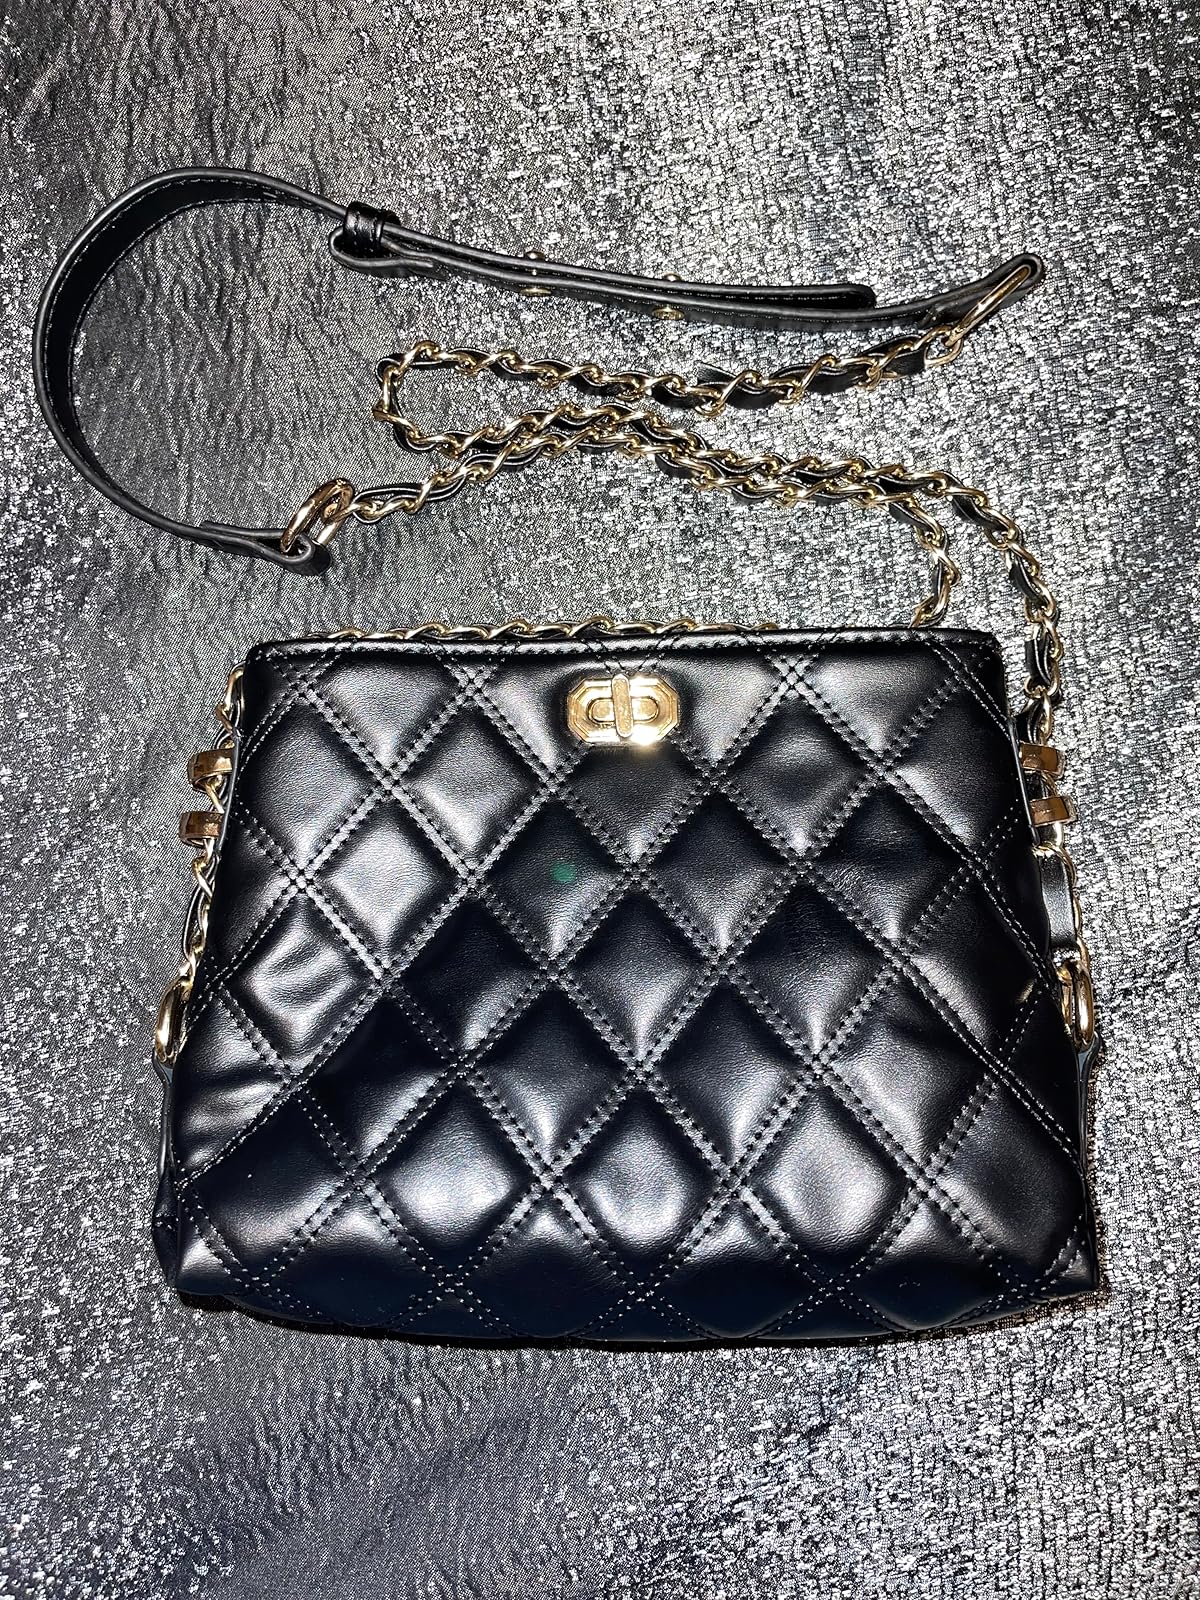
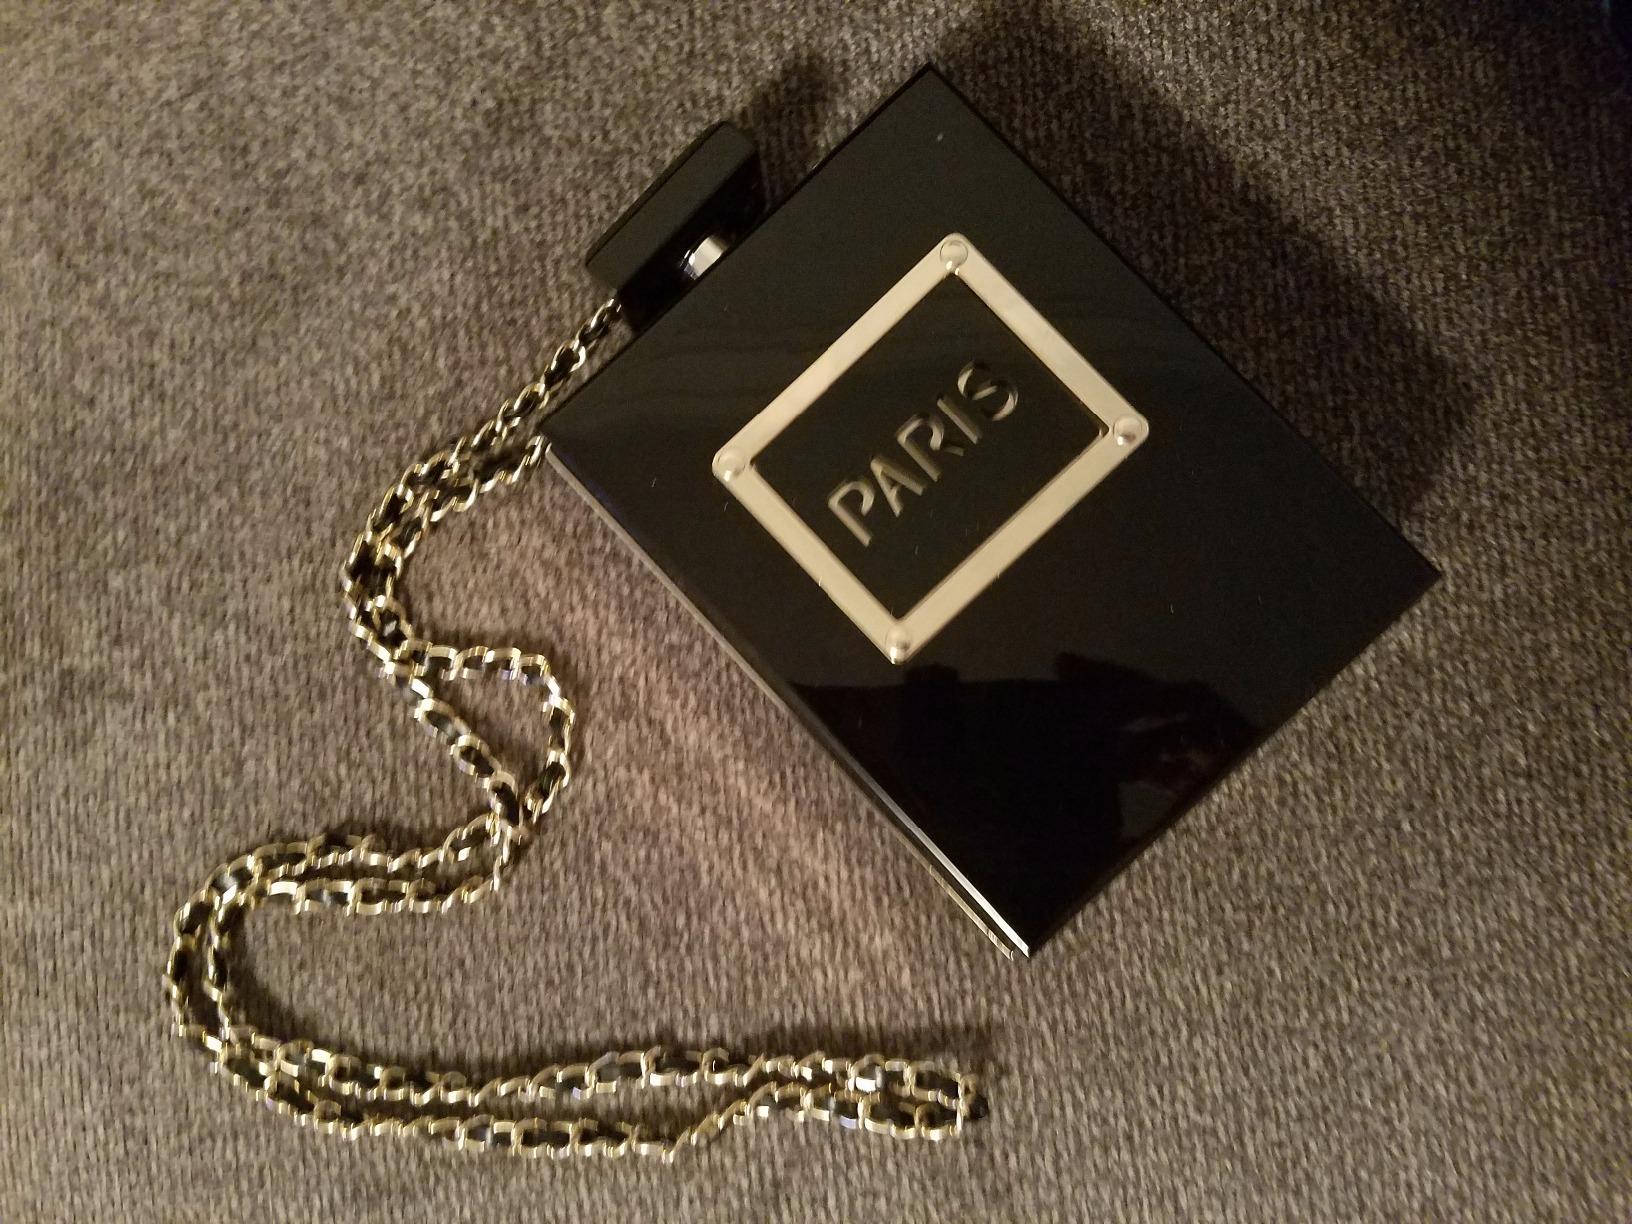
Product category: accessories_handbag
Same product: no